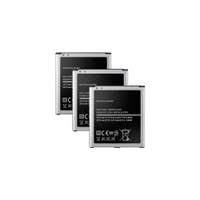
Waste category: battery